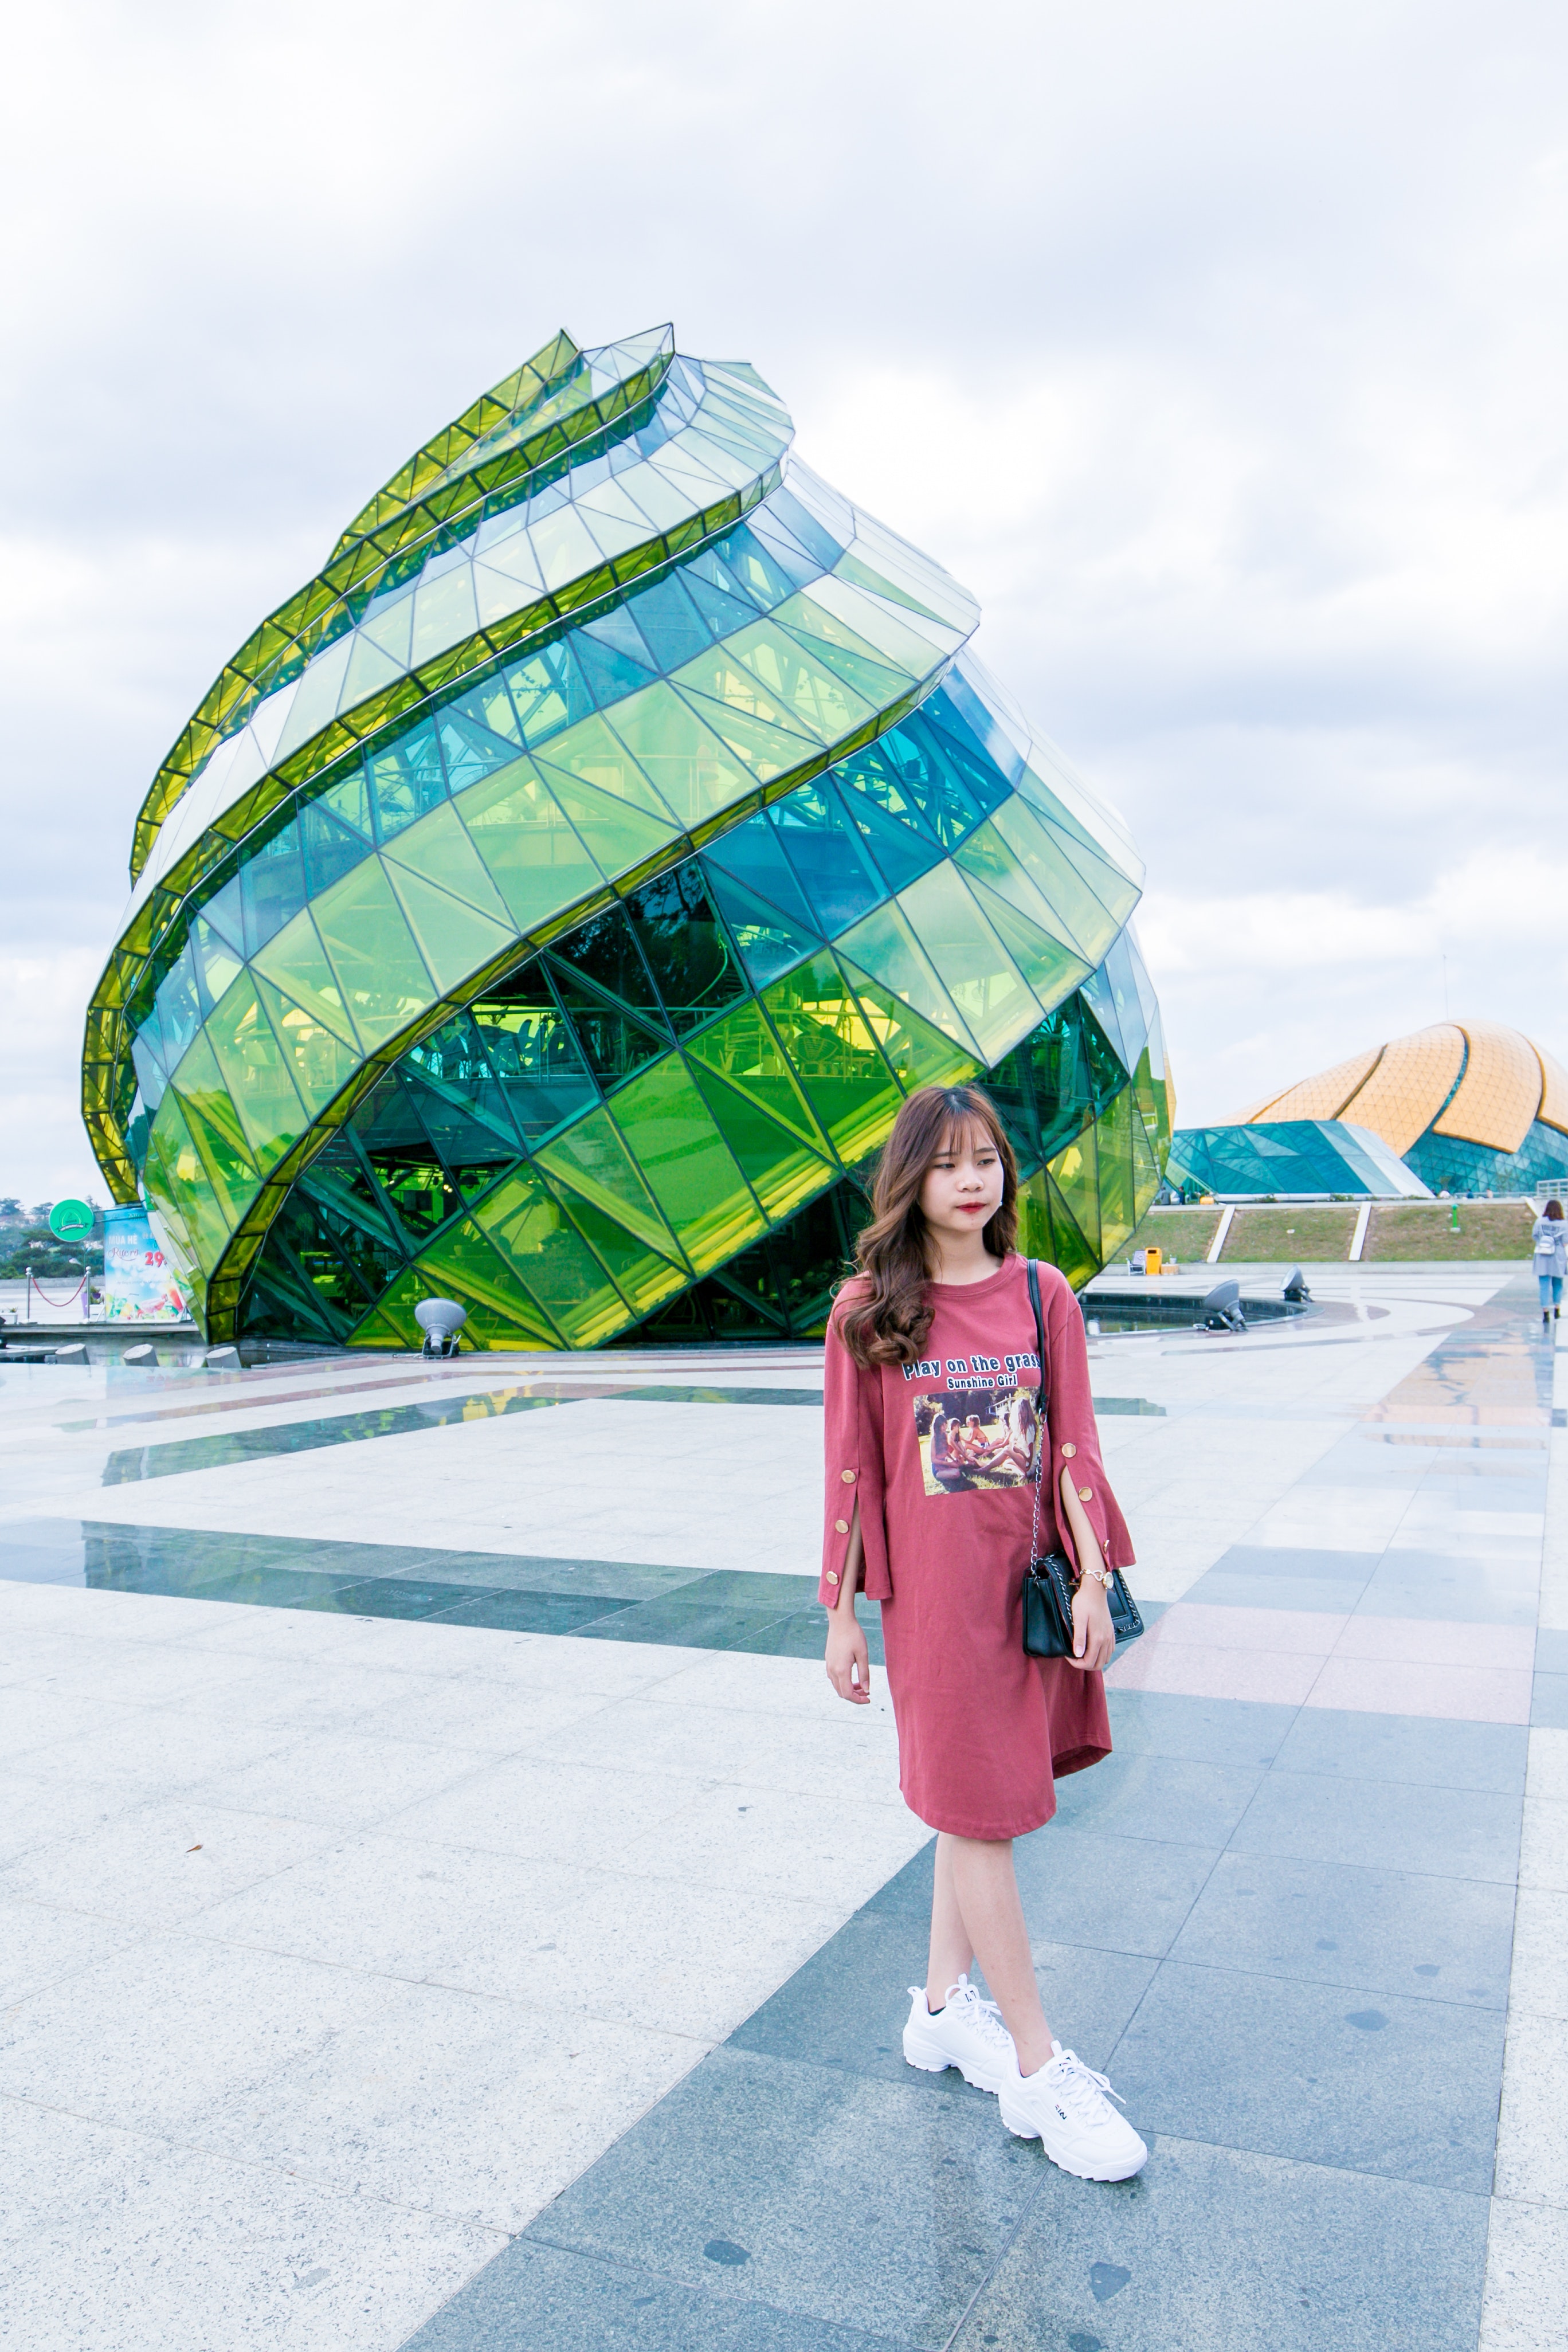
green, photograph, beauty, snapshot, pink, architecture, yellow, fashion, turquoise, vacation, photography, summer, design, tourism, dress, outerwear, leisure, travel, plant, street fashion, pattern, fashion accessory, city